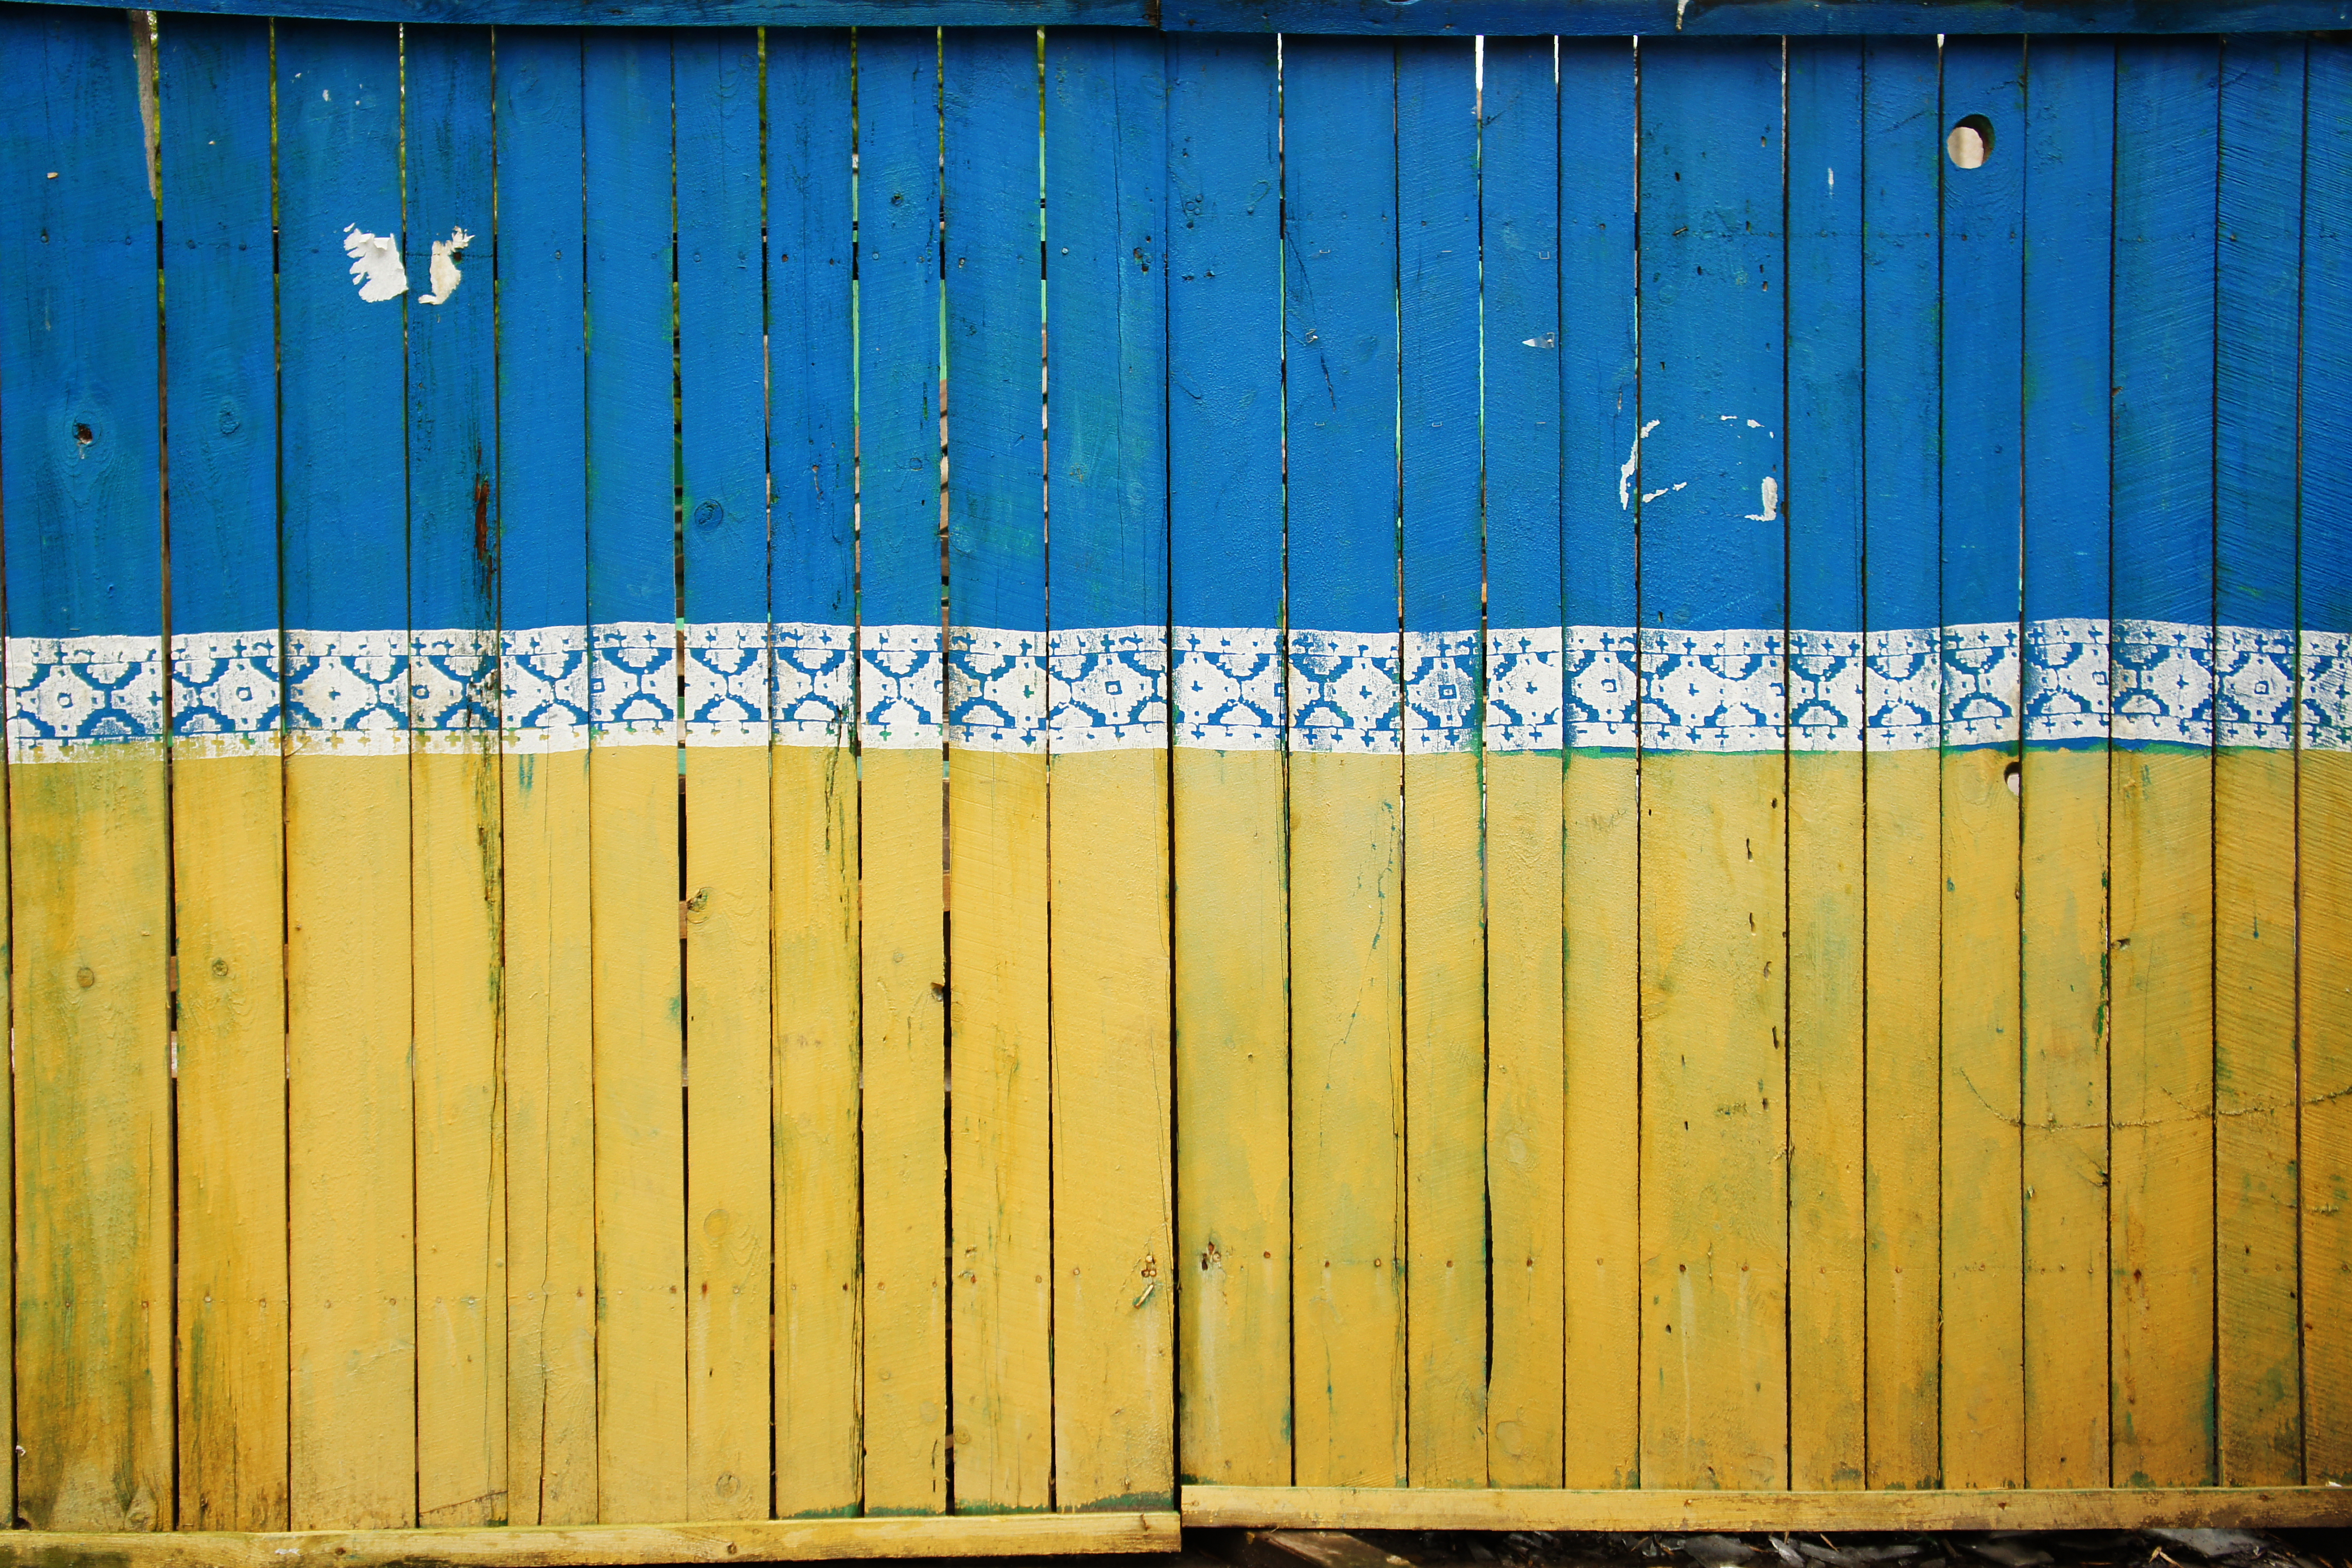
fence, wood, wall, line, curtain, facade, door, interior design, window covering, outdoor structure, home fencing